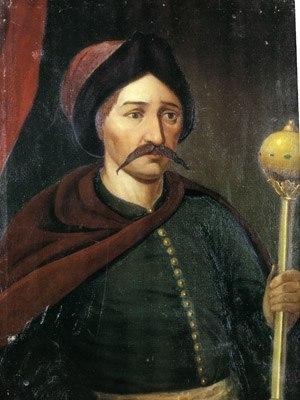
Pavlo Teteria, de son vrai nom Pavlo Morzhkovsky, hetman de la rive droite de l'Ukraine